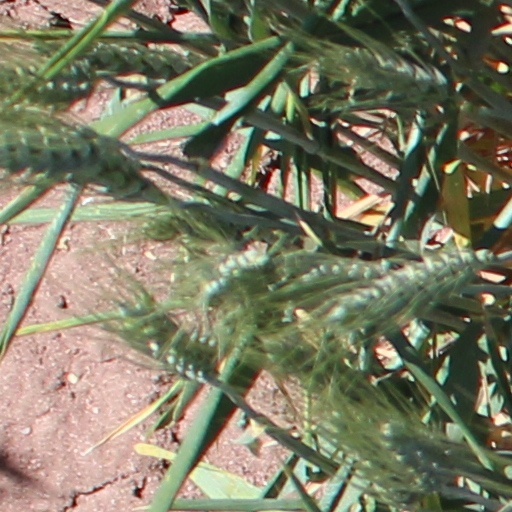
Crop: wheat